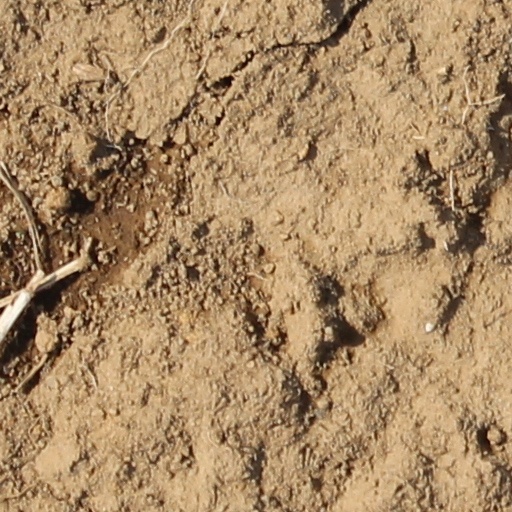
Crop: wheat